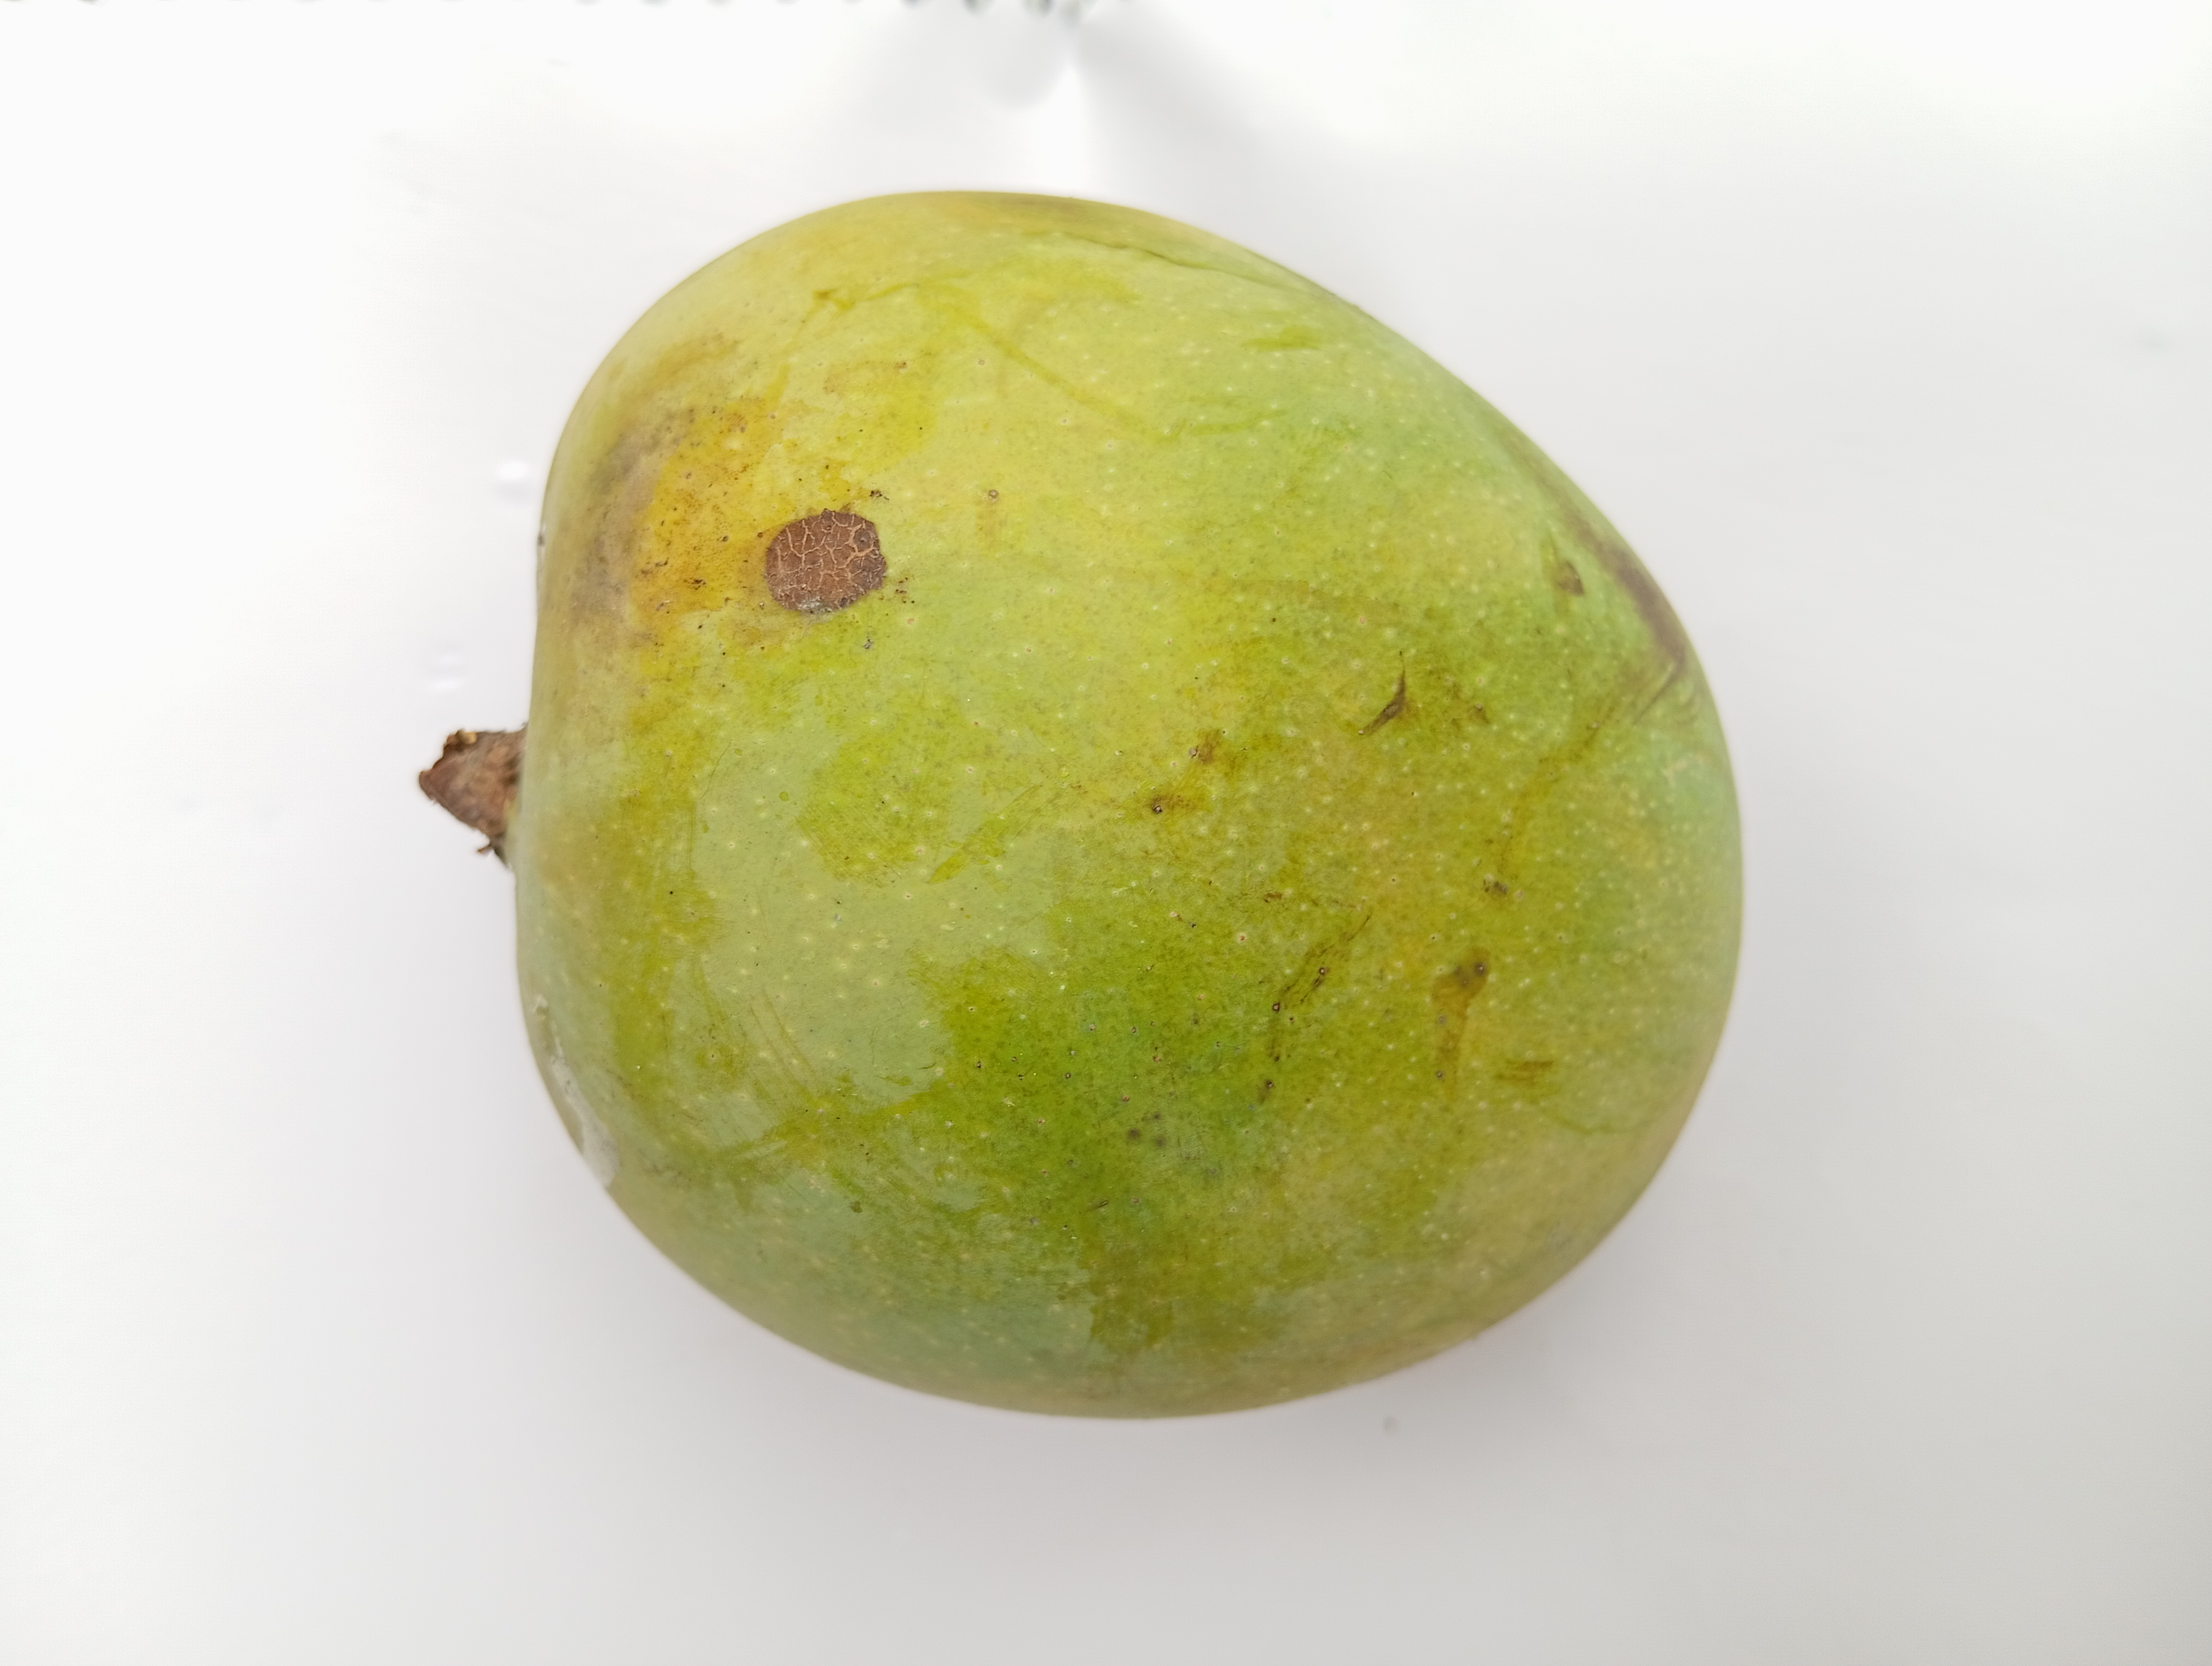
Mango variety: GobindoBhog